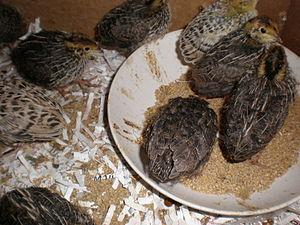
La Caille du Japon est une espèce d'oiseaux de la famille des Phasianidés. C'est l'espèce dont sont issues les cailles utilisée dans les élevages de volailles domestiques. Cet élevage s'appelle la coturniculture. Ne pas confondre cette espèce d'origine asiatique avec Coturnix coturnix, la Caille des blés.